John Scafide

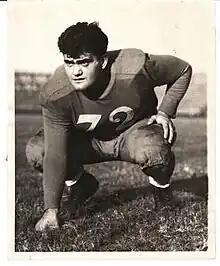

John Andrew "Baby Grand" Scafide (June 21, 1911 – October 24, 1979) was an American football guard tackle who played professionally in the National Football League (NFL) for the Boston Redskins. He played college football at Tulane University. Scafide served 16 years as mayor of his native Bay St. Louis, Mississippi.